Chikugo River Lift Bridge

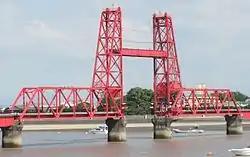
Chikugo River Lift Bridge

The is a vertical lift railway bridge across the Chikugo River in Kyūshū, Japan. It was completed in 1935. The bridge has a total length of , with a moveable span of long and a vertical rise of . It links Ōkawa, Fukuoka with Morodomi, Saga, and used to be part of the Saga Railway Line. When that line ceased operation in 1987 the bridge was closed to traffic. In 1996 it was reopened for pedestrians in response to requests from the public.